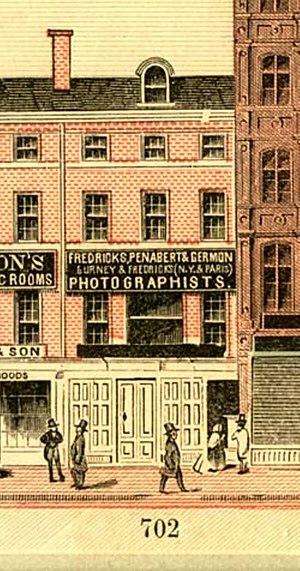
Vue de l'immeuble où siégeait en 1859, le studio de Fredericks, Penabert &amp
Georges Penabert est un photographe français, né à Arudy le 23 avril 1825 et mort à Paris le 27 décembre 1903, dans le 11ᵉ arrondissement.